Shooting Creek Township, Clay County, North Carolina

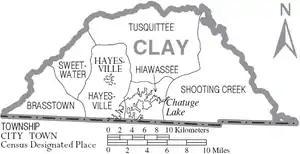
Map of Clay County, North Carolina With Municipal and Township Labels

Shooting Creek Township is a township and one of the six townships of Clay County, North Carolina, United States, and is the easternmost of the six. The other five are: Brasstown, Hayesville, Sweetwater, Hiawassee, and Tusquittee.